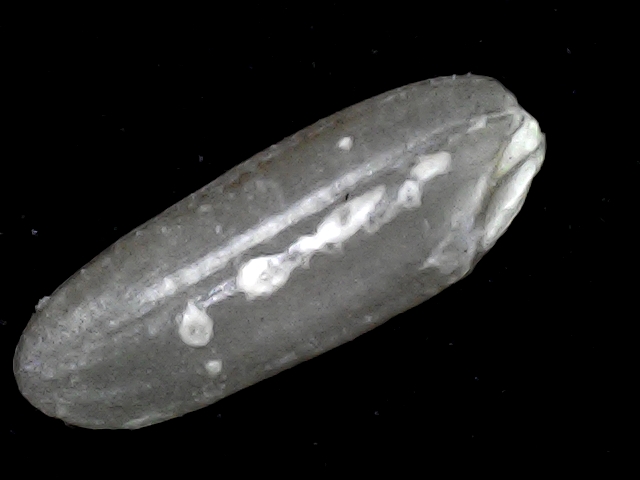
Rice variety: BD72